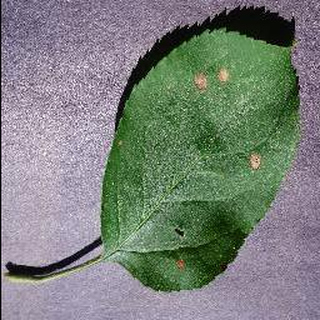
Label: apple_black_rot